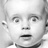
Emotion: surprise